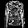
Label: Pullover